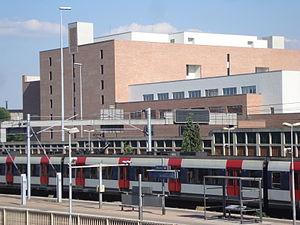
Vue des Archives du Ministère des Affaires étrangères depuis la rue Victor Hugo. Au premier plan la gare RER.
La gare de La Courneuve - Aubervilliers est une gare ferroviaire française de la ligne B du RER, située sur la commune de La Courneuve, à proximité de celle d'Aubervilliers.
Le ministère de l'Europe et des Affaires étrangères est l’administration française chargée de mettre en œuvre la politique extérieure de la France et d’assurer les relations avec les États étrangers. Il est dirigé par un ministre, membre du Gouvernement.